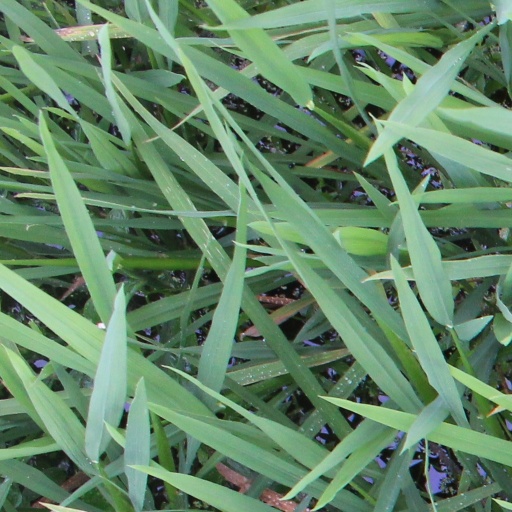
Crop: rice